Catholic Church in Germany

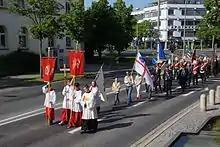
Corpus Christi procession in Neumarkt in der Oberpfalz, Bavaria, 2016

A spate of nationwide de-registrations and protest occurred in late 2013 caused by financial corruption scandals, termed the 'Tebartz-effect'. Investigations alleged misappropriation of church funds by Bishop Franz-Peter Tebartz-van Elst of Limburg over several years. Nicknamed the "Protzbischof" ("bling-bishop" or "splurge-bishop"), he provoked outrage for the hypocrisy of preaching poverty while living extravagantly.